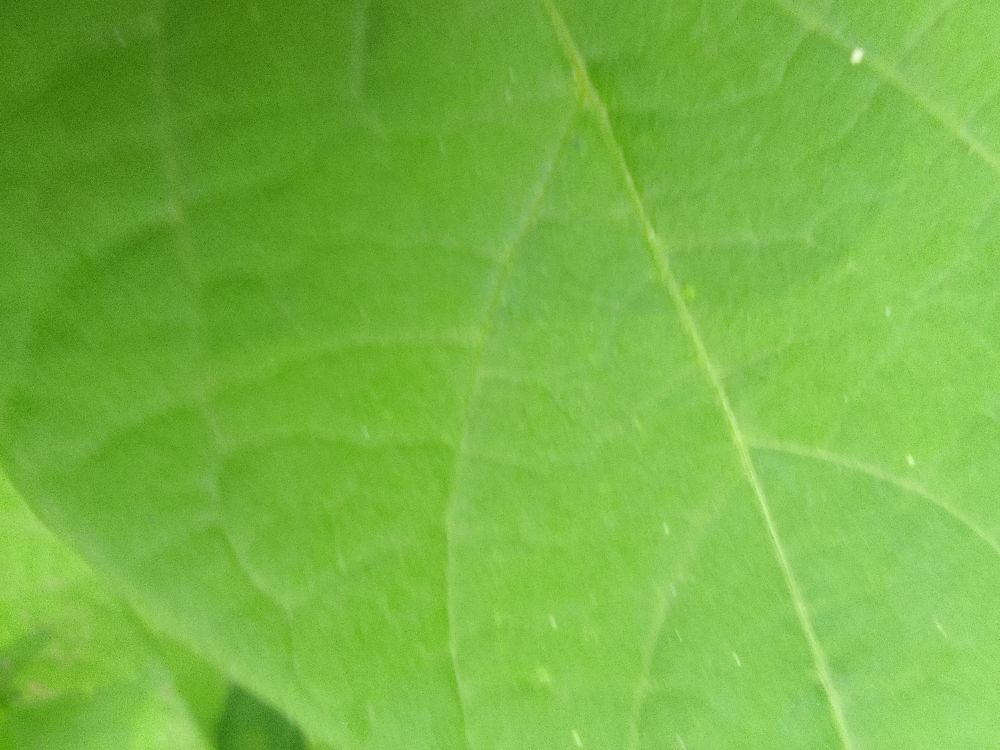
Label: healthy